Leif Eriksson (pipemaker)

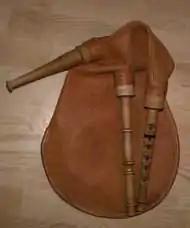
Bapipe by Leif Eriksson

Leif Eriksson (born 1946) is a Swedish cabinetmaker who, along with fiddler Per Gudmundson, developed the modern revival of the Swedish bagpipe in the 1980s. Eriksson initially only made pipes to order, but his reputation increased when he was asked to produce pipes for the .